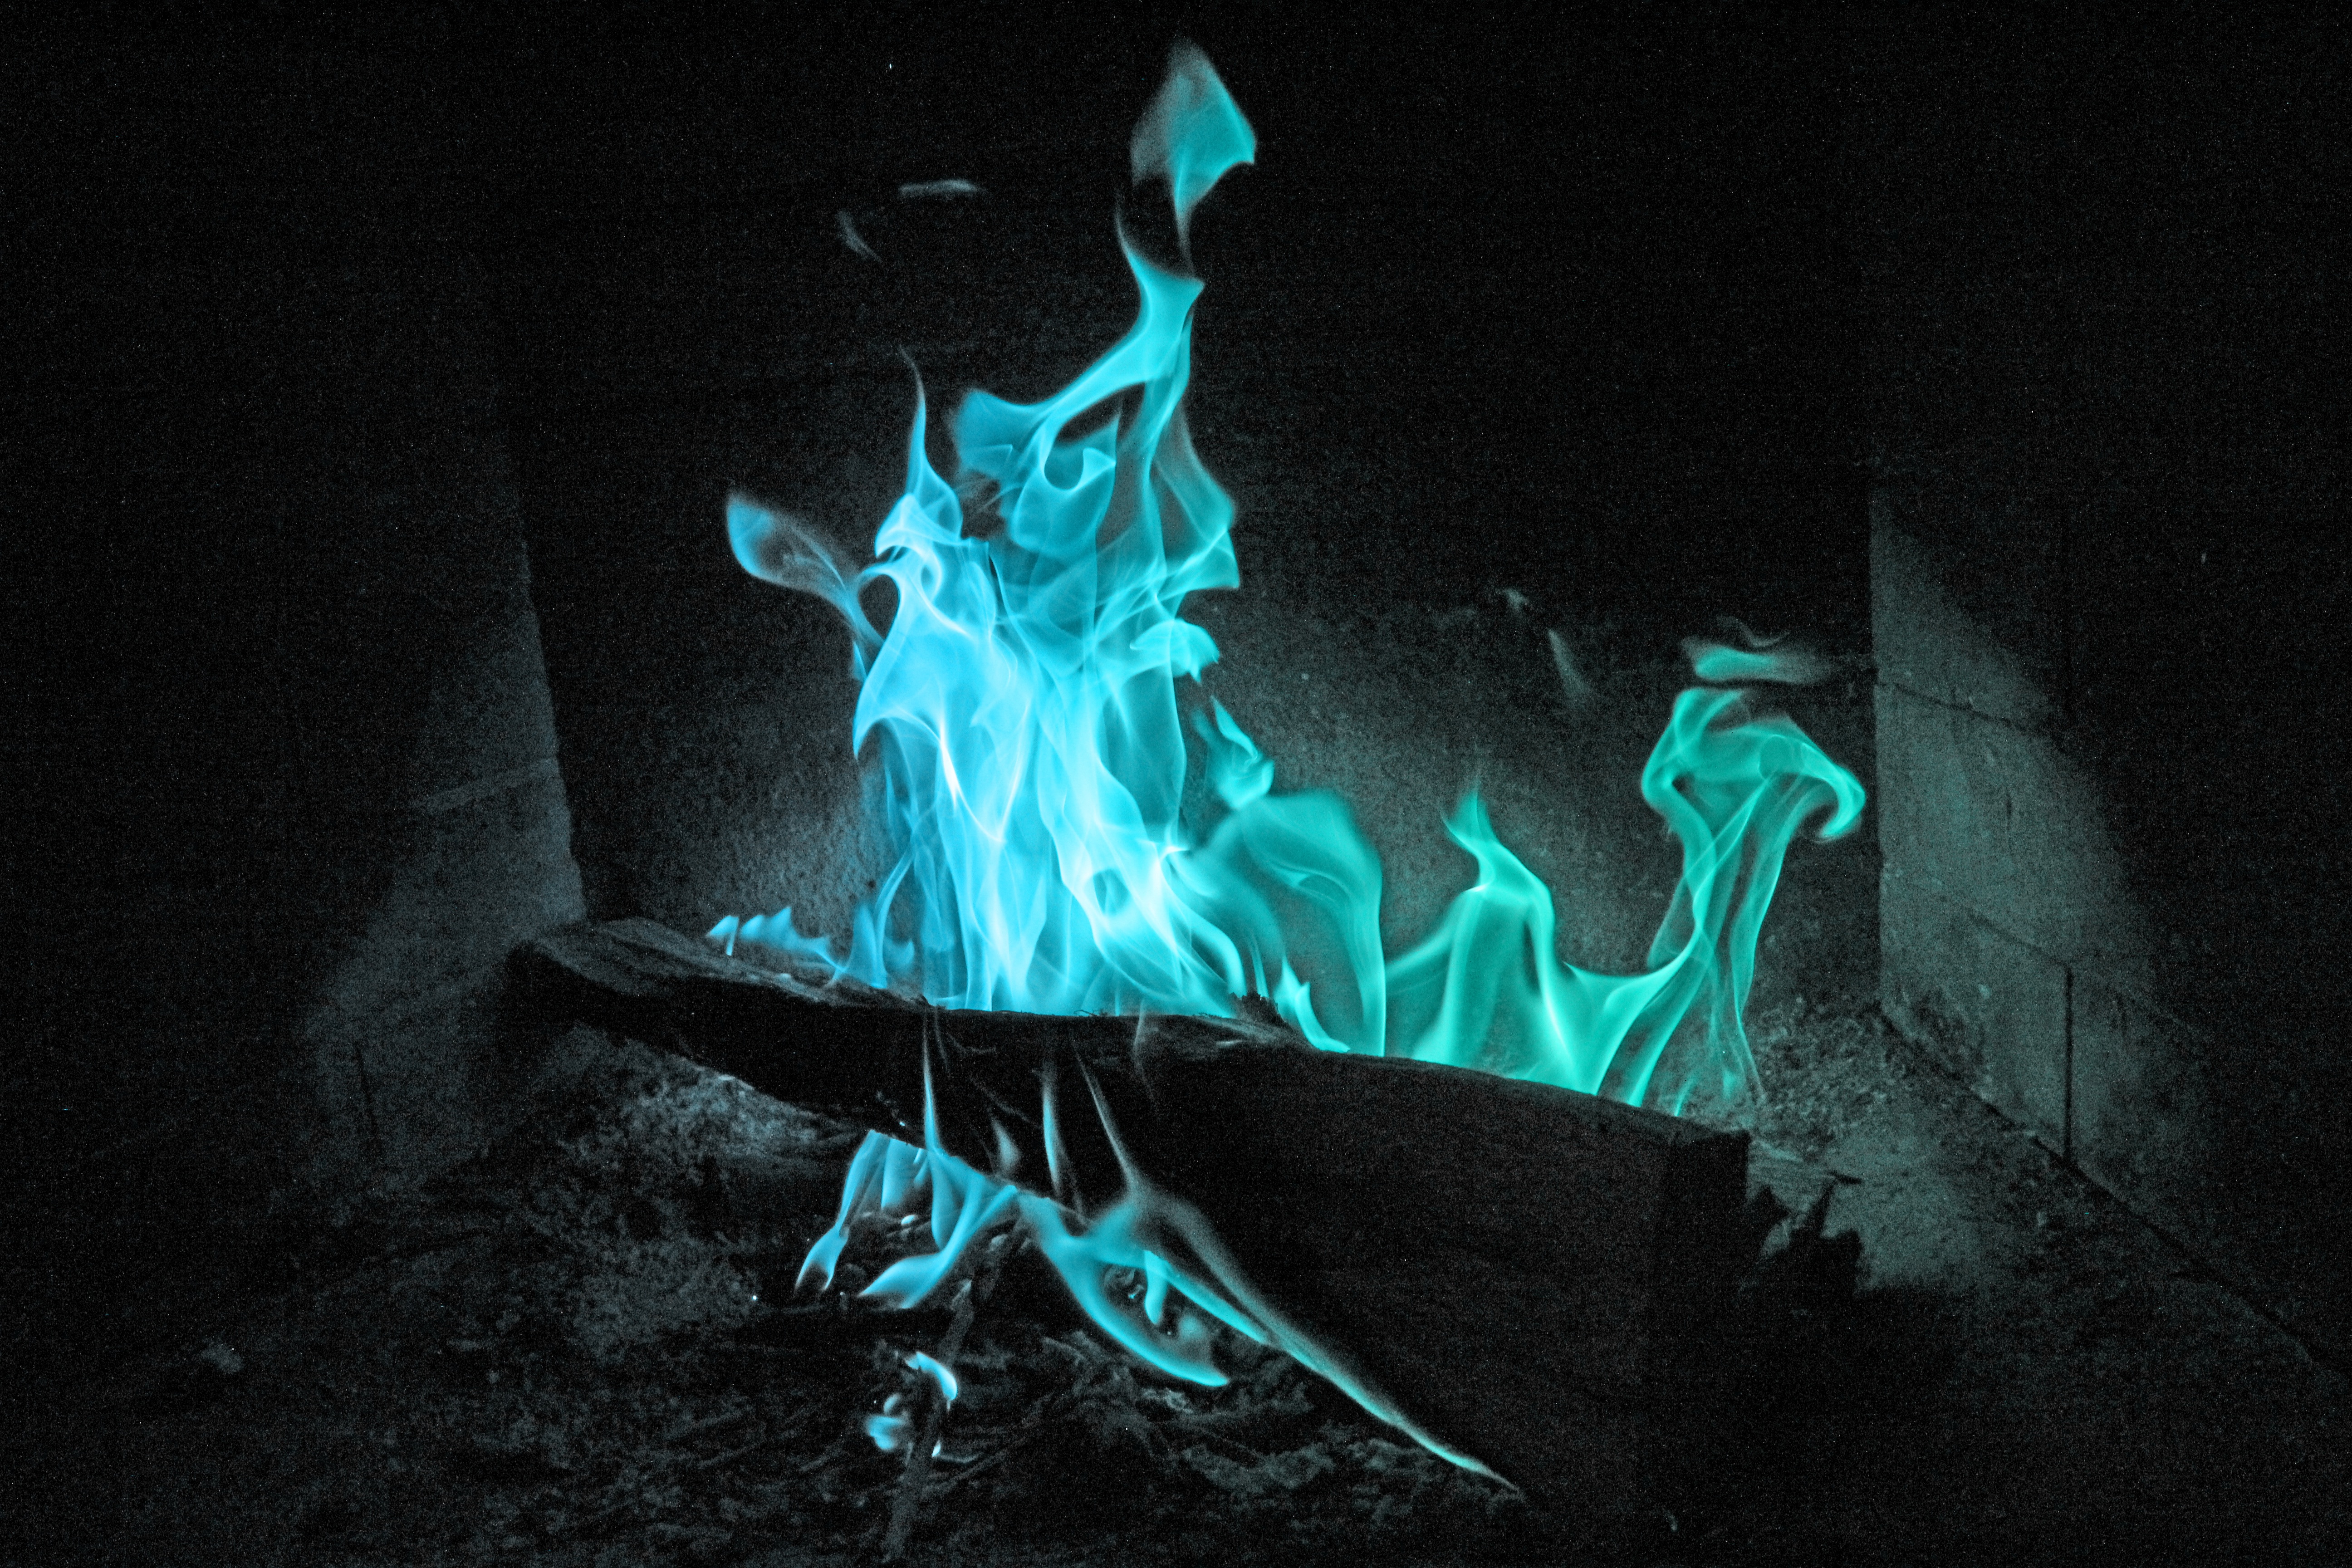
winter, light, night, green, color, fire, darkness, blue, black, illustration, computer wallpaper